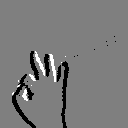
ASL letter: f